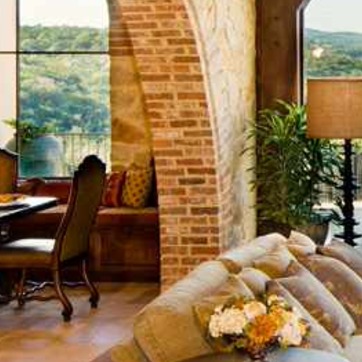
Material: brick